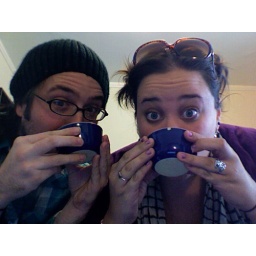
back home in time to split mini sutter from bowls